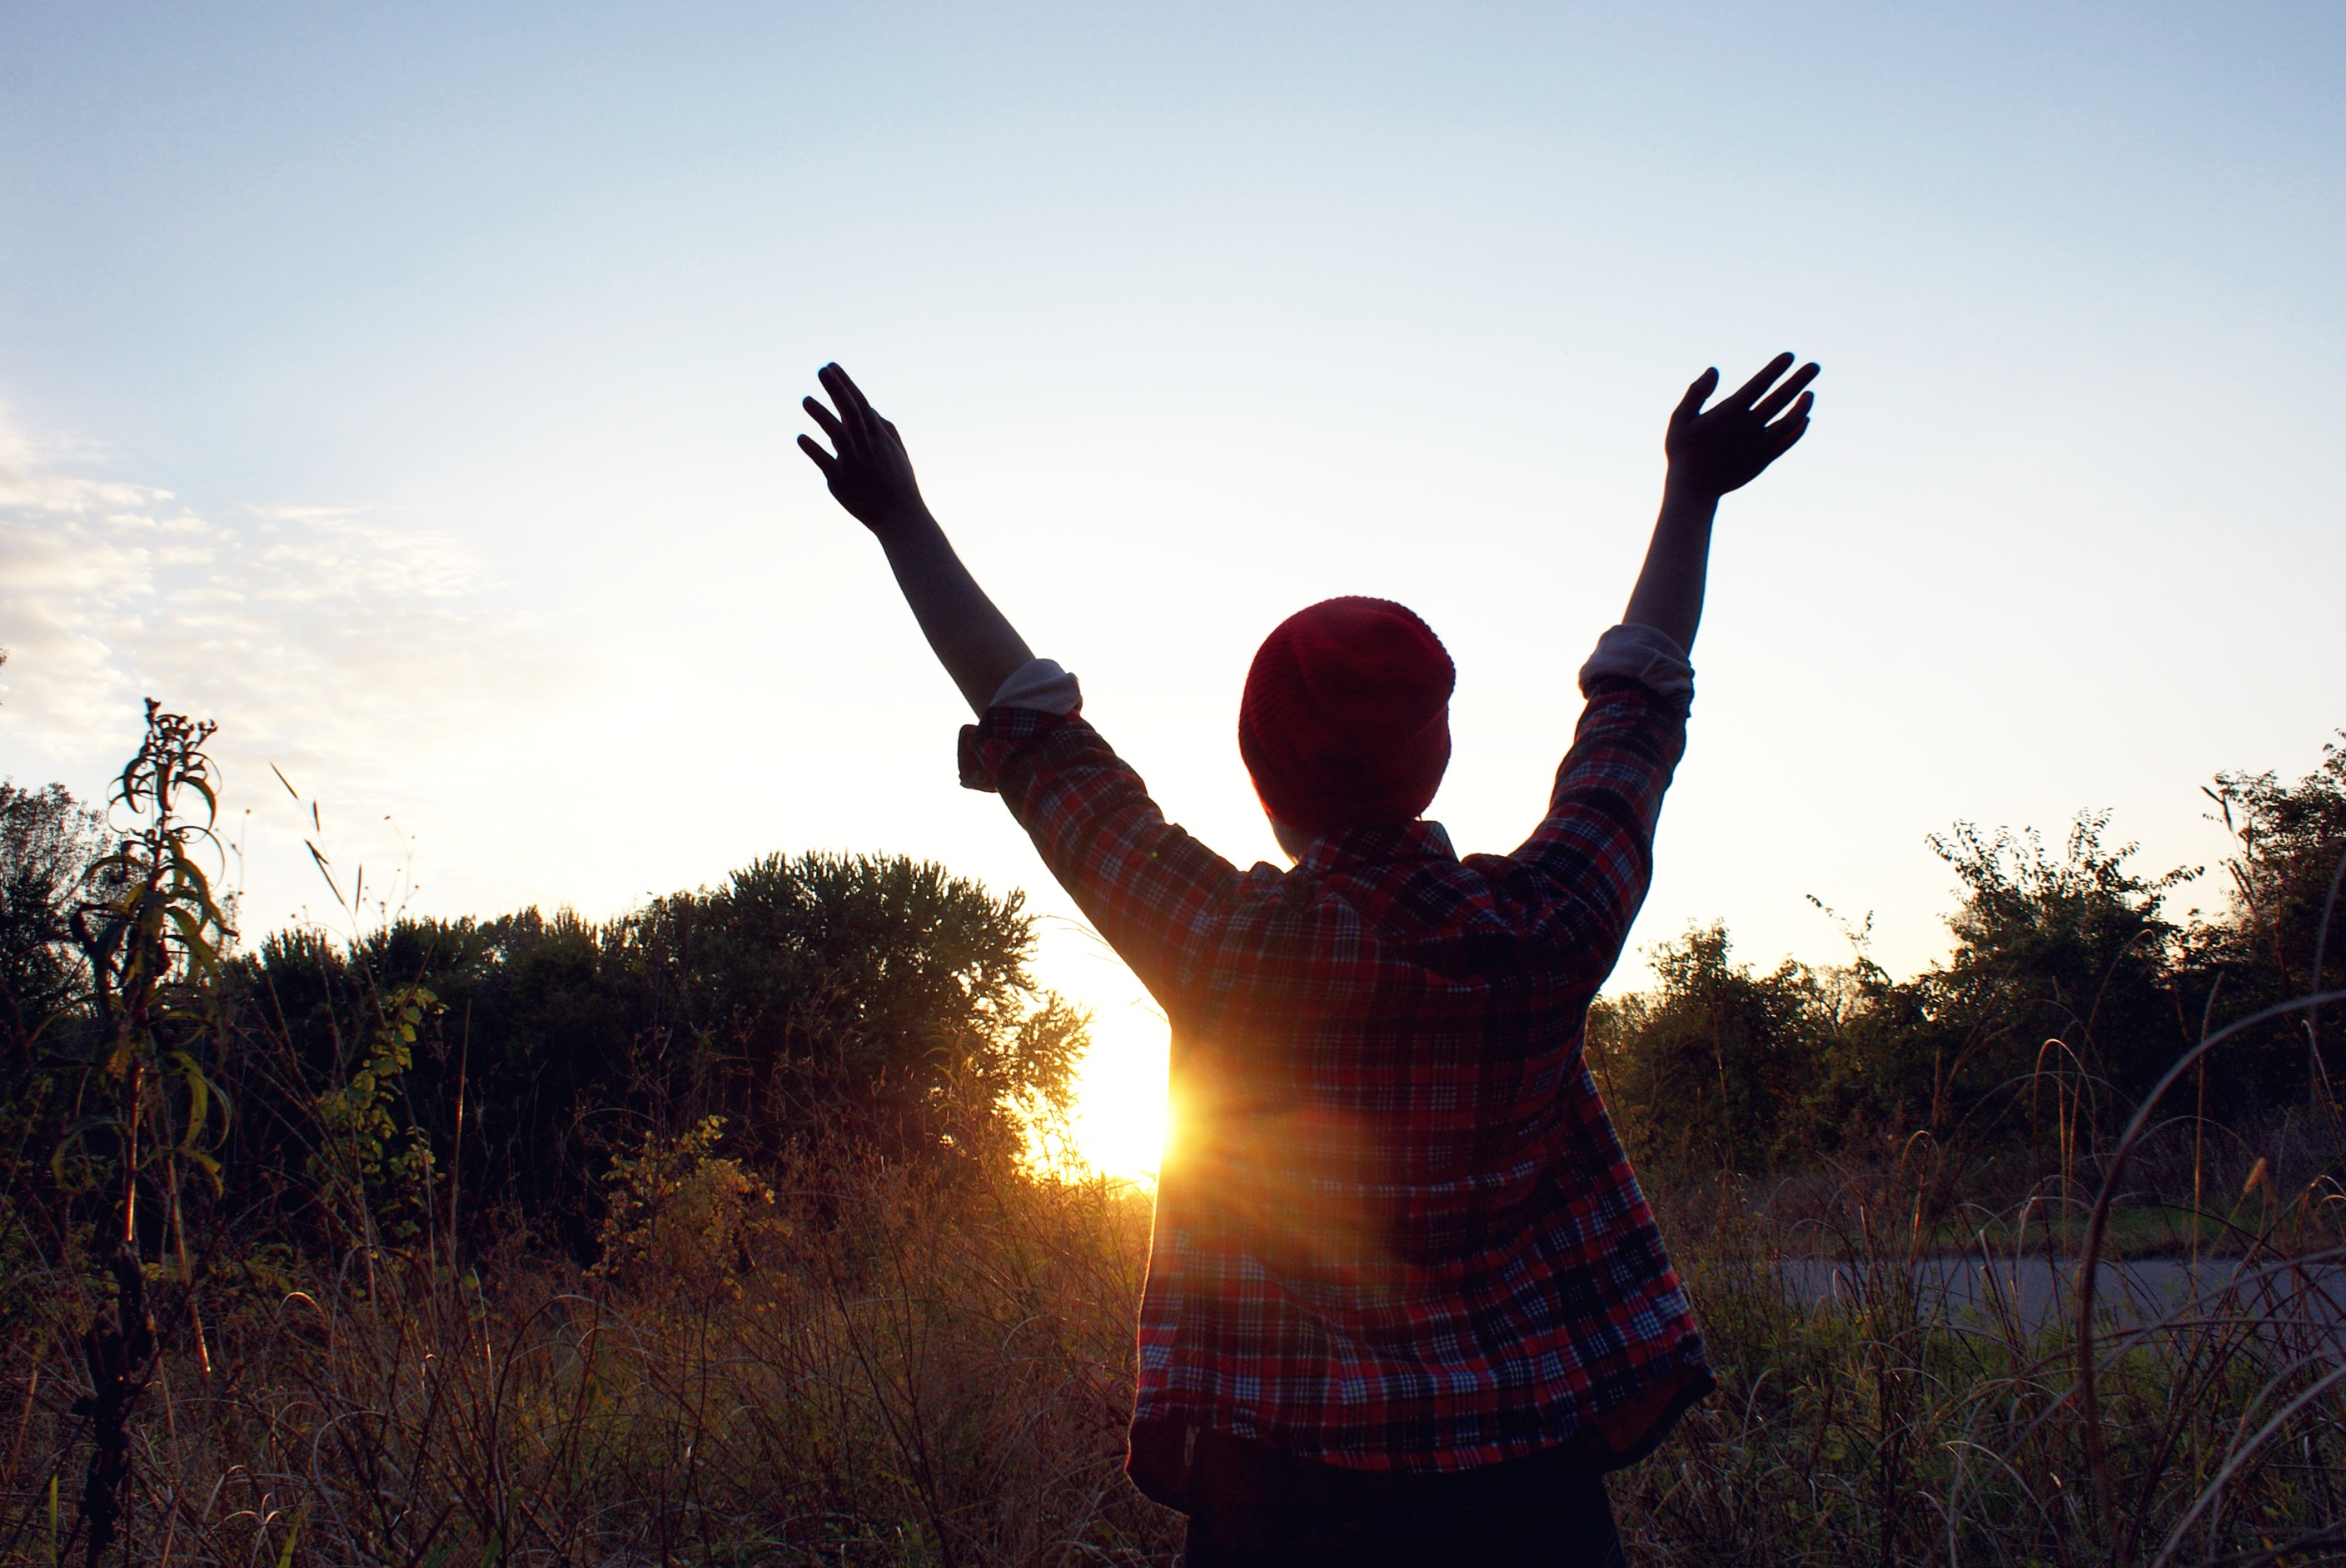
sunlight, morning, image